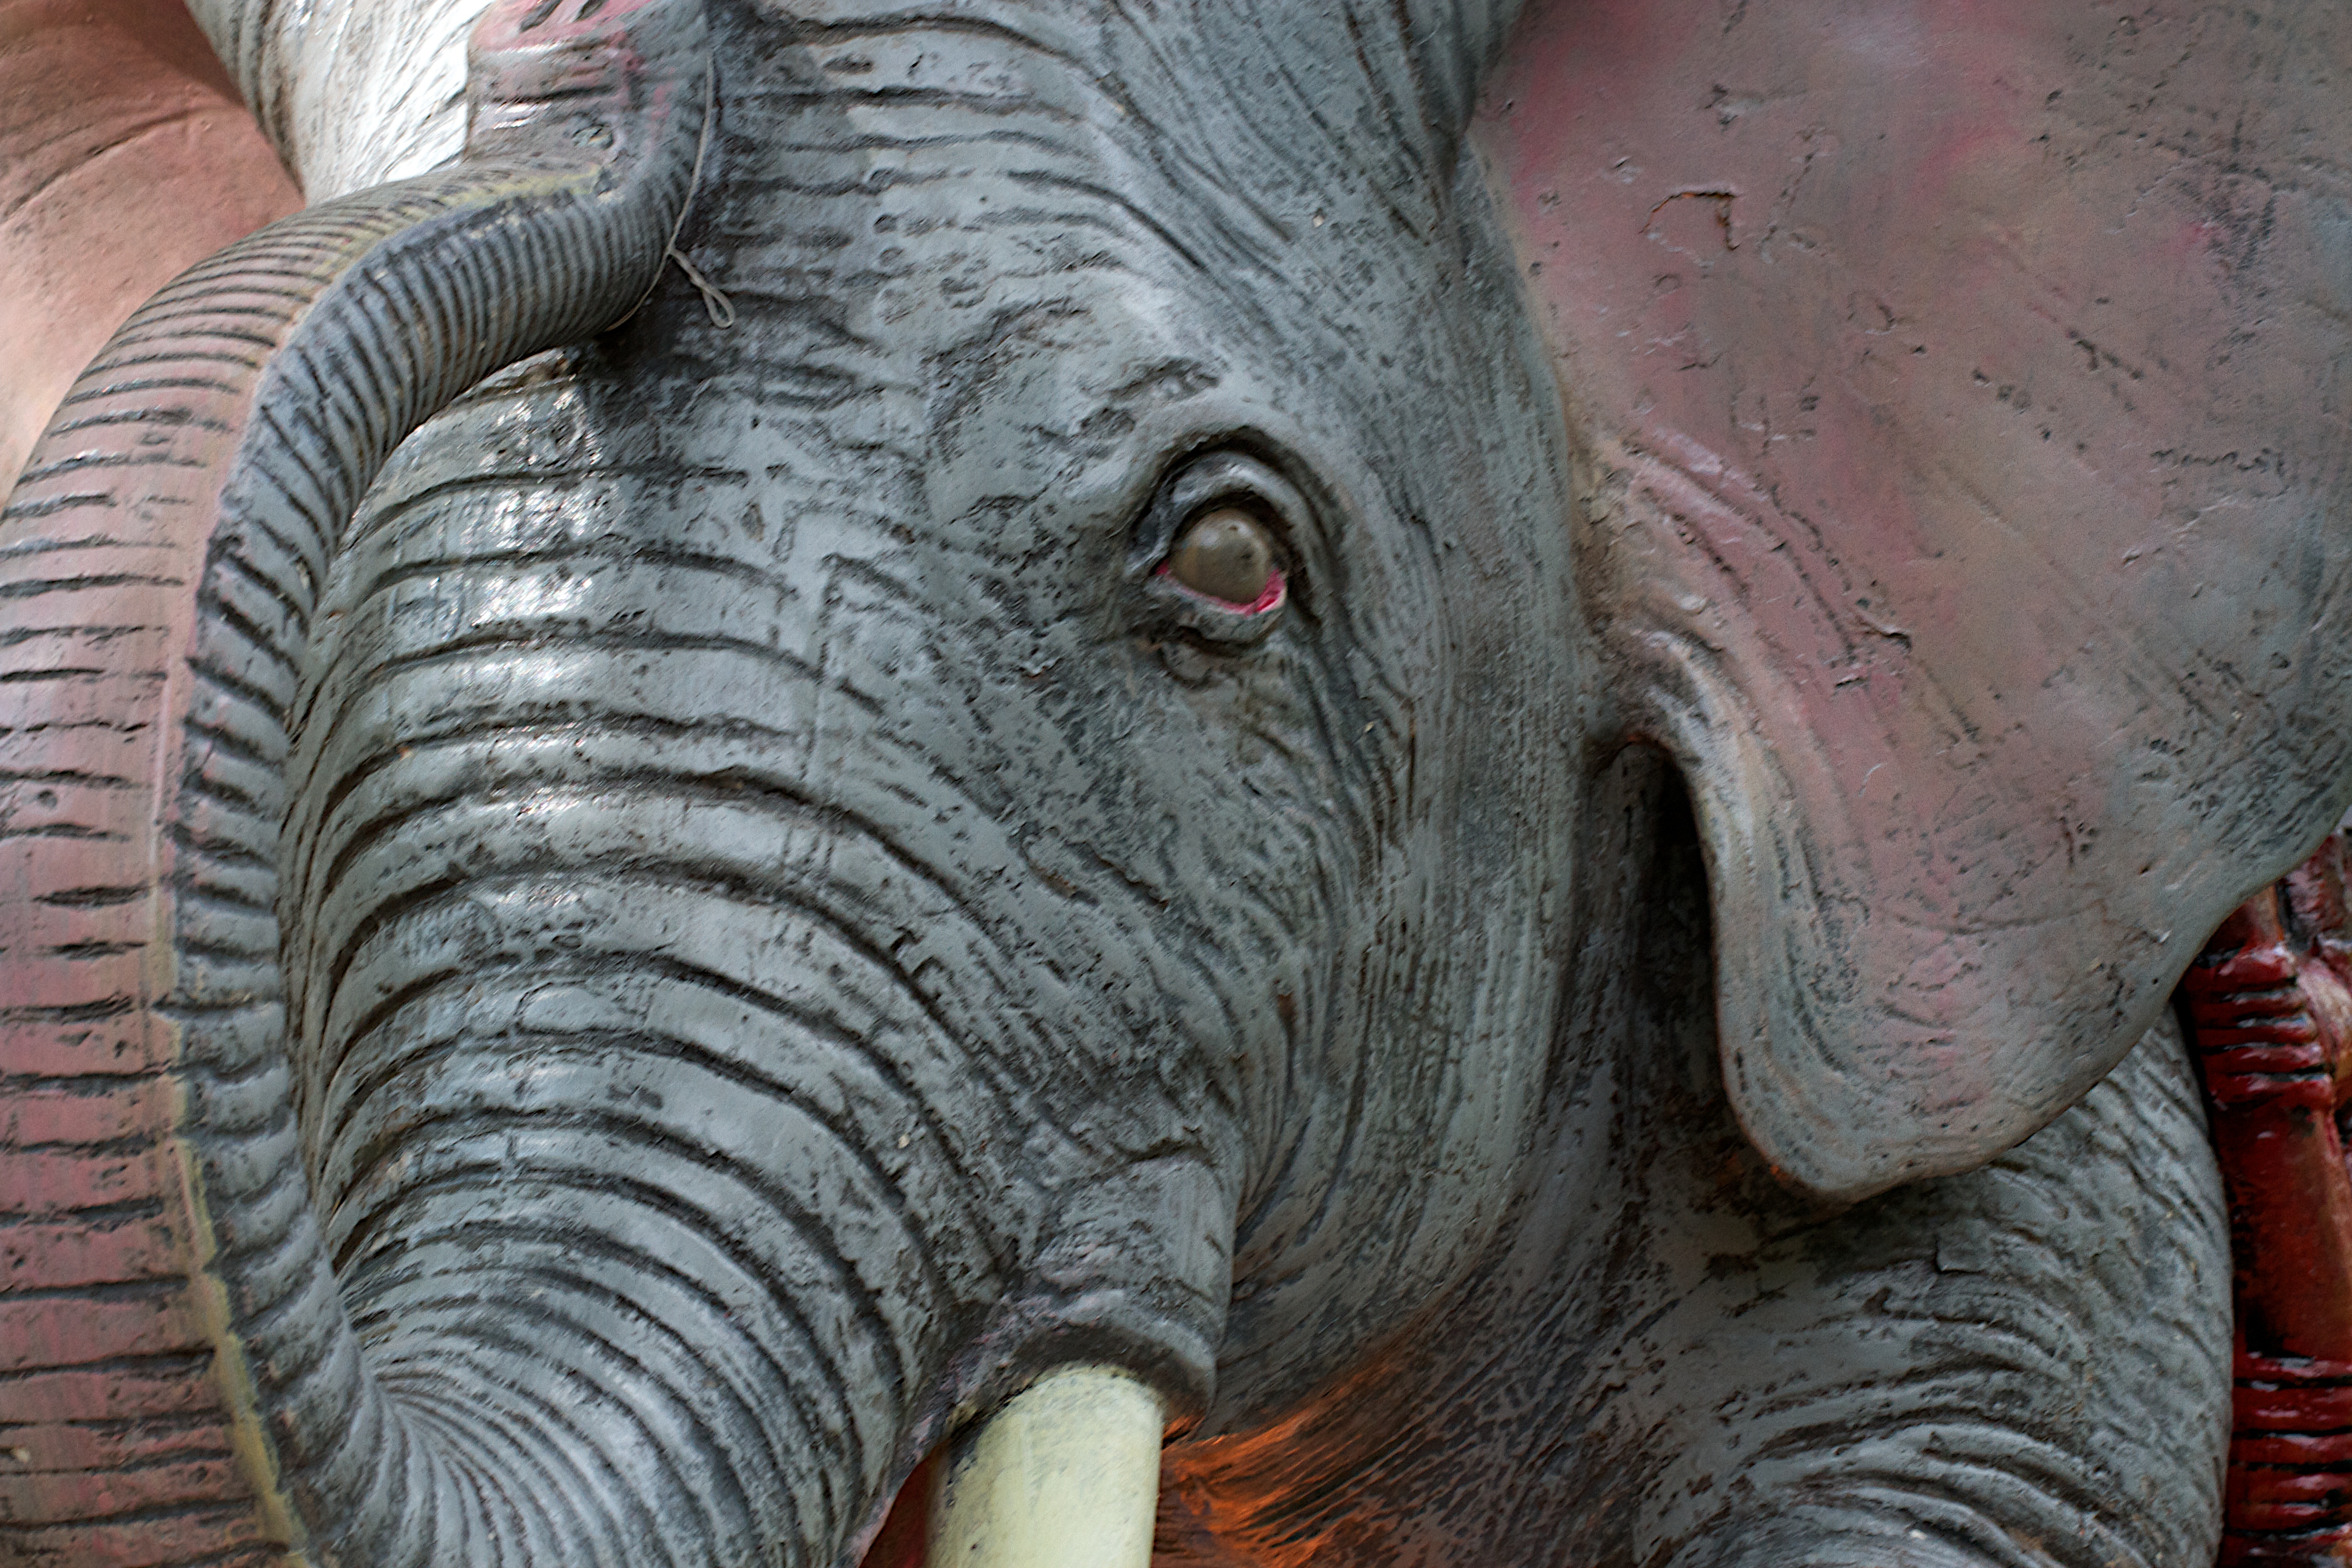
wildlife, mammal, fauna, elephant, vertebrate, indian elephant, african elephant, elephants and mammoths